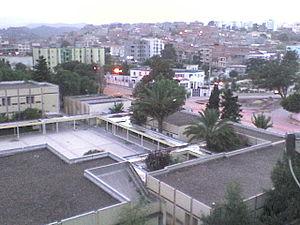
Jijel, désignée sous le nom de Djidjelli du temps de la présence française, est une ville et commune d'Algérie de la wilaya de Jijel située en Petite Kabylie, dont elle est le chef-lieu. Jijel est l'une des principales villes du pays des Kotama.